Ephraim Cutter

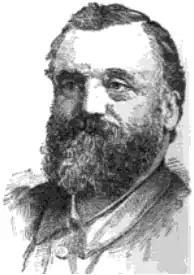

Ephraim Cutter (September 1, 1832 – April 25, 1917) was a United States physician and inventor. He was a pioneer of laryngology in the United States and discovered the tuberculosis cattle test in 1894.